Forward pass

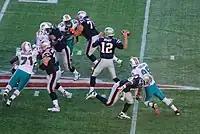
Tom Brady throwing a pass against the Miami Dolphins during a 2009 game.

The quarterback generally either starts a few paces behind the line of scrimmage or drops back a few steps after the ball is snapped. This places him in an area called the "pocket", which is a specific protective region formed by the offensive blockers up front and between the tackles on each side. A quarterback who runs out of this pocket is said to be scrambling. Under NFL and NCAA rules, once the quarterback moves out of the pocket the ball may be legally thrown away to prevent a sack. NFHS (high school) rules do not allow for a passer to intentionally throw an incomplete forward pass to save loss of yardage or conserve time, except for a spike to conserve time after a hand-to-hand snap. If he throws the ball away while still in the pocket then a foul called "intentional grounding" is assessed. In Canadian football the passer must simply throw the ball across the line of scrimmage—whether he is inside or outside of the "pocket"—to avoid the foul of "intentionally grounding".